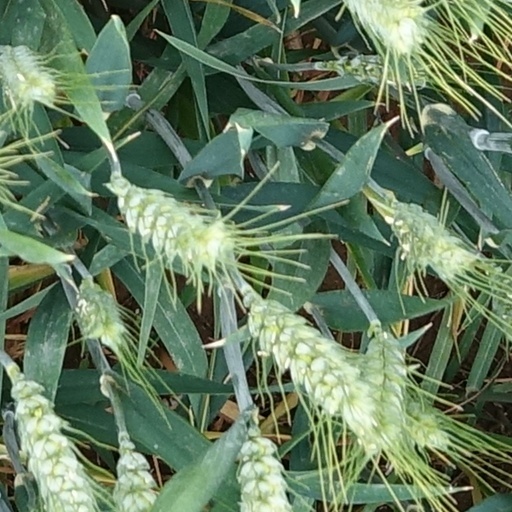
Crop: wheat